Bona Mors Confraternity

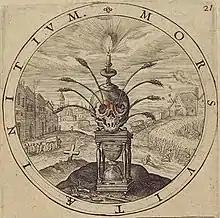

The Roman Catholic Bona Mors Confraternity (lLatin for "Good" or "Happy Death") was founded on 2 October 1648, in the Church of the Gesù, Rome, by Vincenzo Carafa, seventh General of the Society of Jesus. In 1729, it was raised to an archconfraternity by Benedict XIII. The object of the association is to prepare its members by a well-regulated life to die in peace with God.